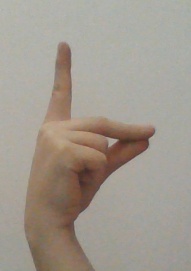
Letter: ta